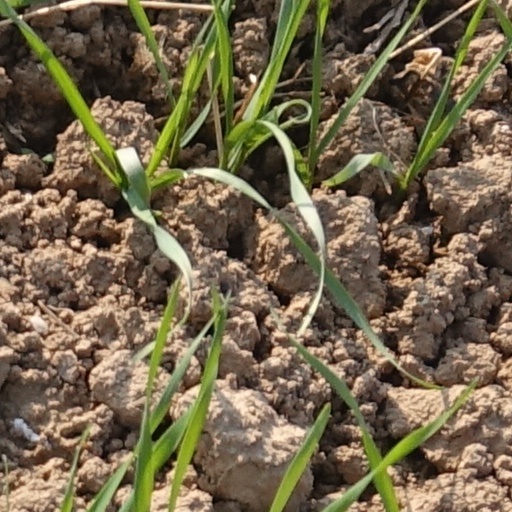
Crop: wheat